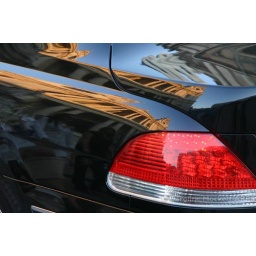
Reflections in the rear of a shiny black car waiting in front of St Paul's Cathedral. Ref: D190-84